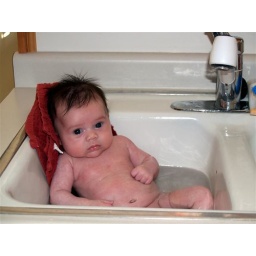
Amelia in kitchen sink 11-17-05 (Small)